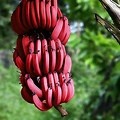
Label: banana